Volkan Bozkır

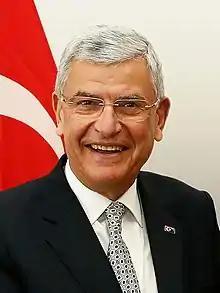
Bozkır in 2016

Volkan Bozkır (born 22 November 1950) is a Turkish diplomat and politician who served as the President of the United Nations General Assembly from 2020 to 2021. He served as Minister for European Union Affairs from November 2015 to May 2016 and previously held the same office from August 2014 to August 2015. He concurrently served as the Chief Negotiator for Turkish Accession to the European Union during the same time.